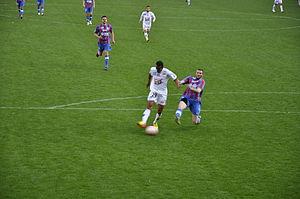
Thomas Heurtaux contrant in-extremis Eduardo lors du match entre le SM Caen et l'AC Ajaccio le 1er avril 2012
Thomas Heurtaux, né le 3 juillet 1988 à Lisieux, est un footballeur français qui évolue en tant que défenseur.
La saison 2011-2012 du Stade Malherbe de Caen est la treizième de l'histoire du club bas-normand en première division du championnat de France, la deuxième consécutive au sein de l'élite du football français. C'est aussi la quatre-vingt-huitième de l'histoire du club.